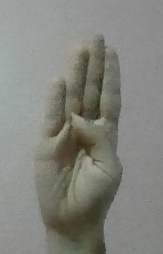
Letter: kaaf